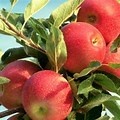
Label: apple